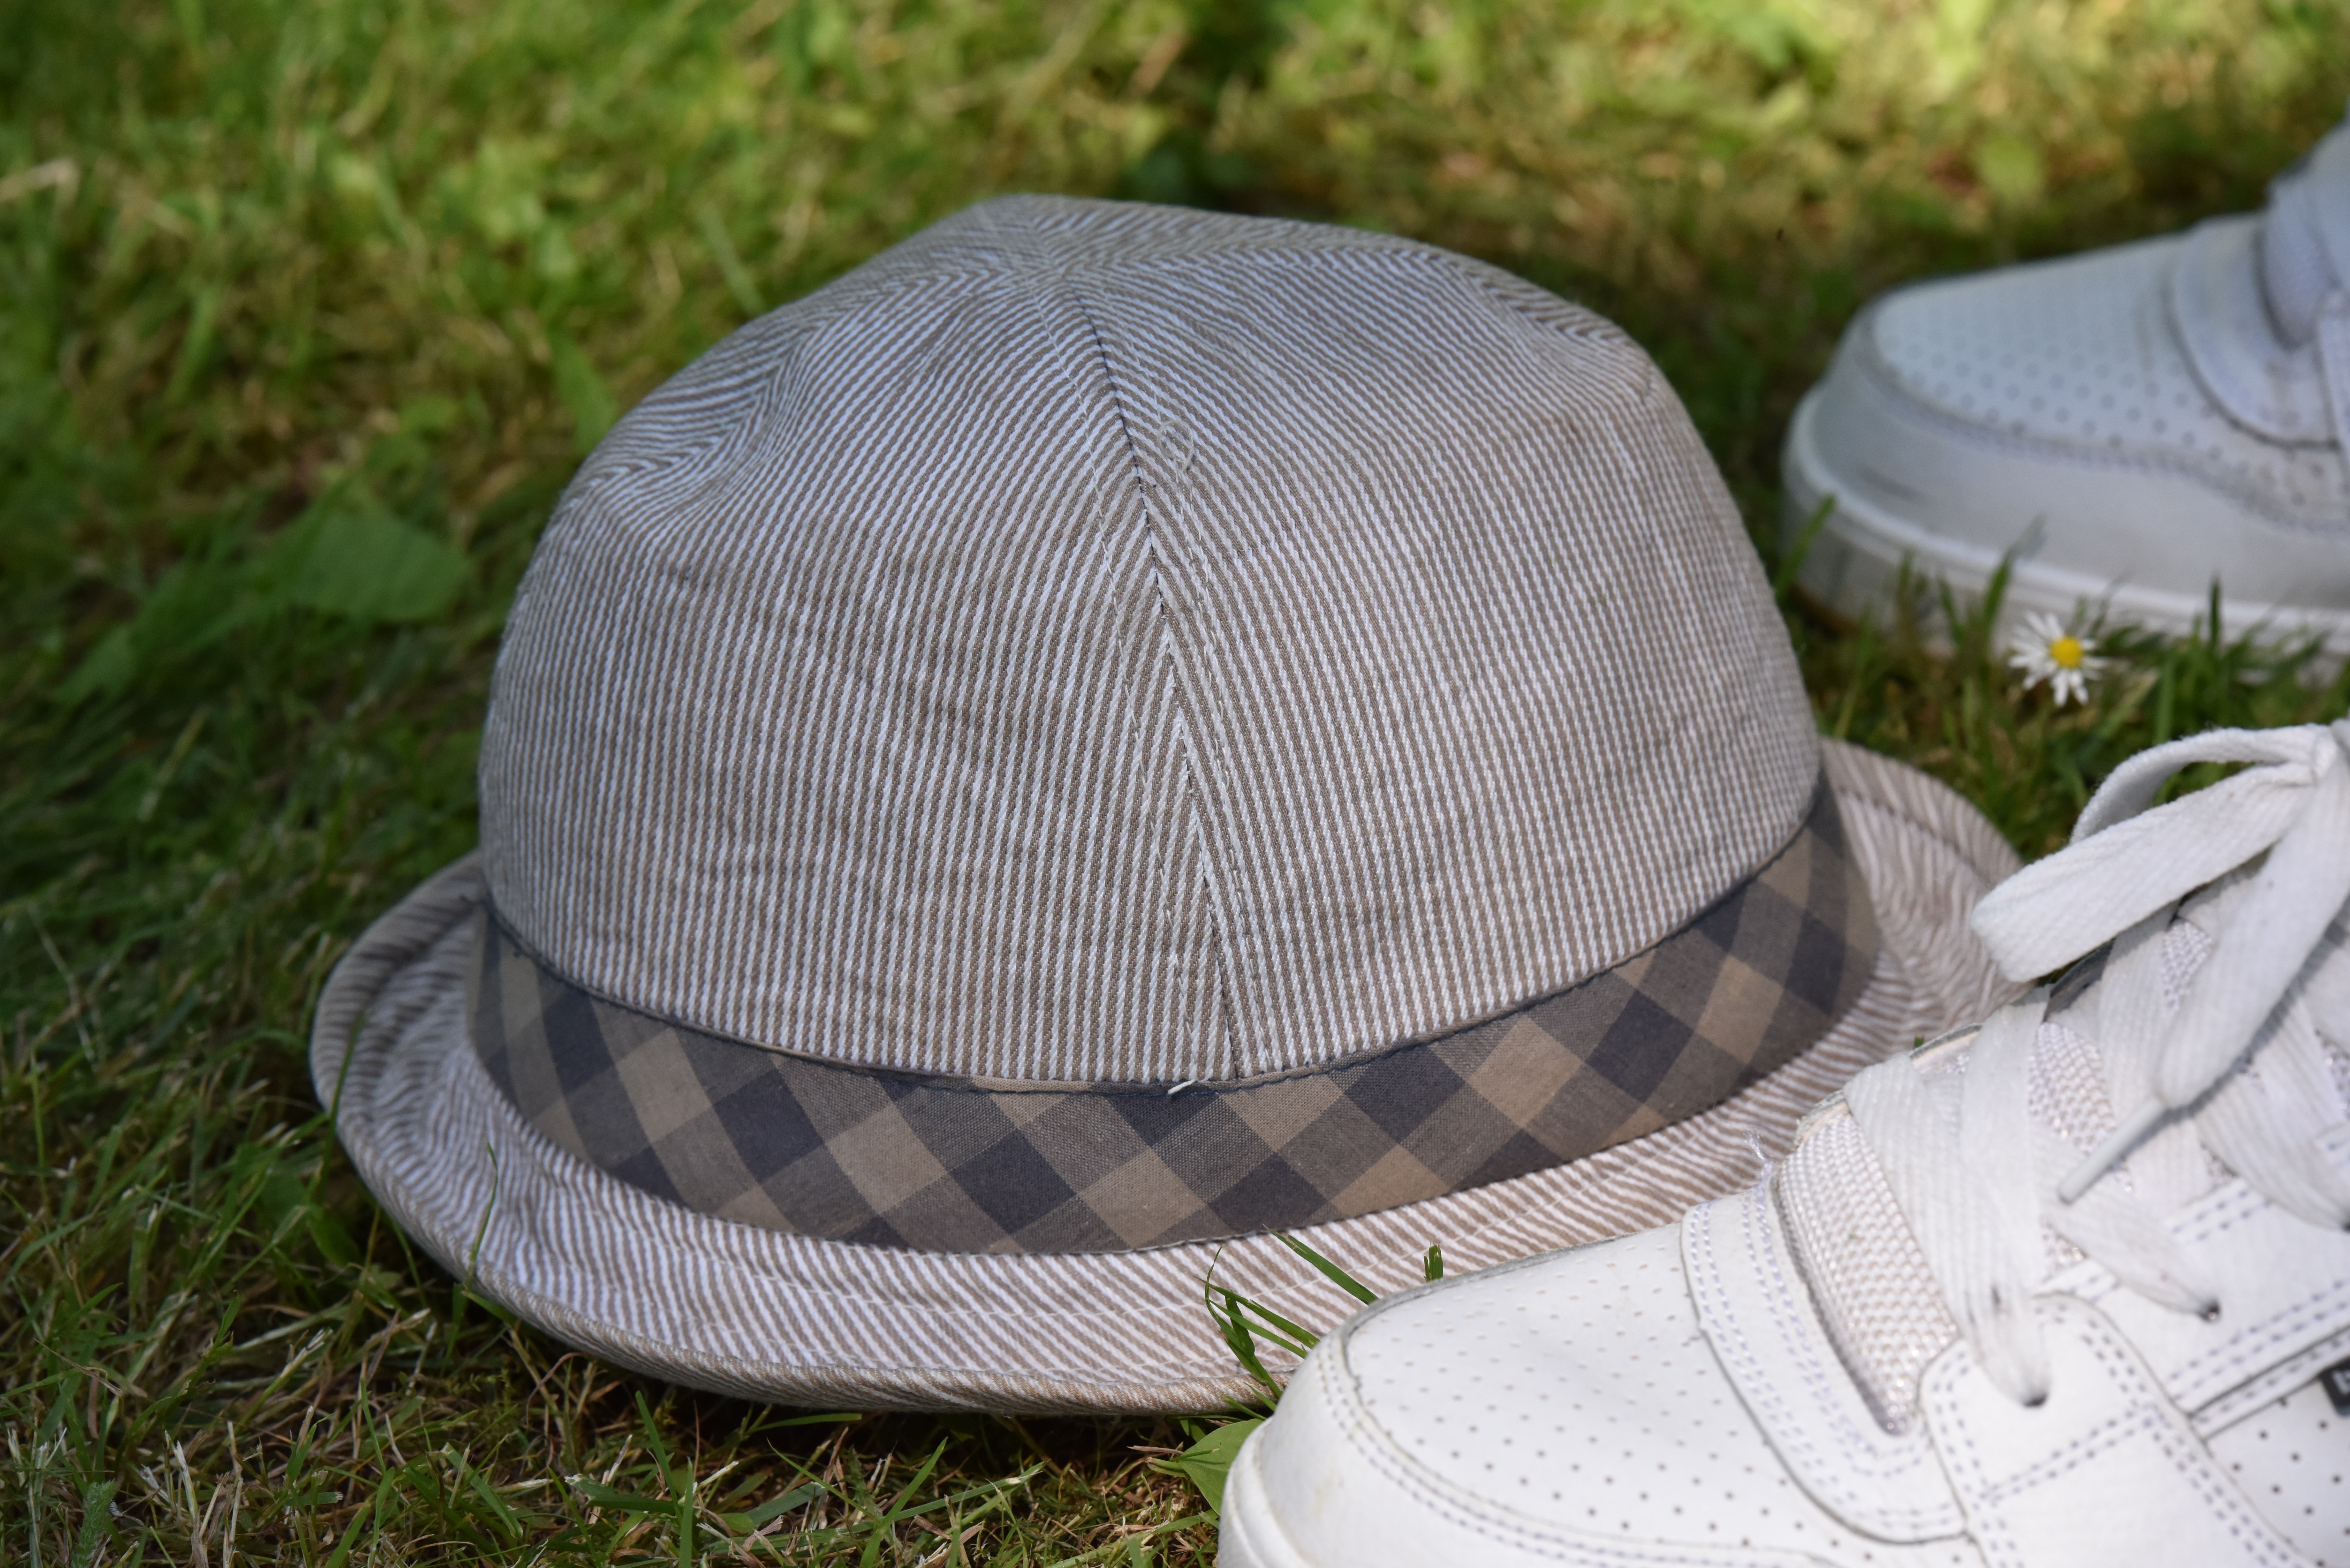
grass, hat, clothing, headgear, sun hat, baseball cap, cap, footwear, fedora, find, earthy, chance, fashion accessory